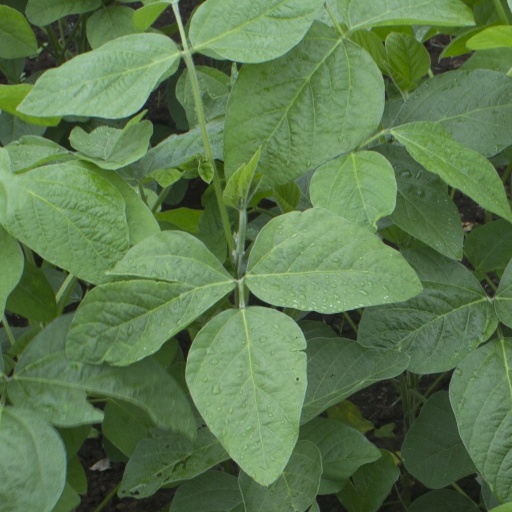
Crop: soybean